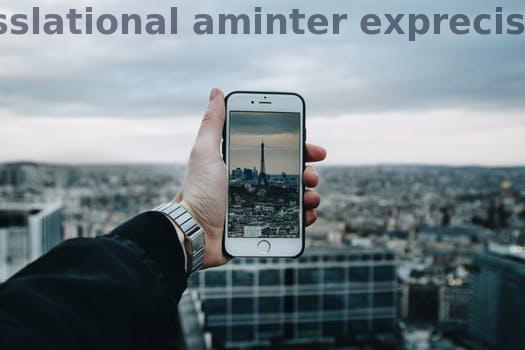
Label: Watermark